Tung Tak Pawn Shop

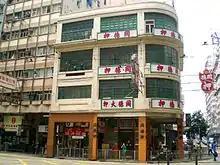
Tung Tak Pawn Shop in 2007.

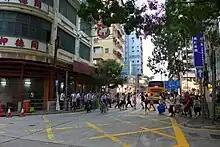
Marsh Street in August 2015, with Tung Tak Pawn Shop on the left.

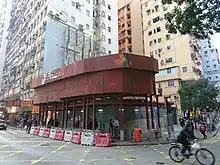
Site of the demolished Tung Tak Pawn Shop in November 2015.

Tung Tak Pawn Shop, also referred to as Nos. 369 & 371 Hennessy Road, is a former pawn shop and Grade III historic building in Wan Chai, Hong Kong. It was demolished in 2015.